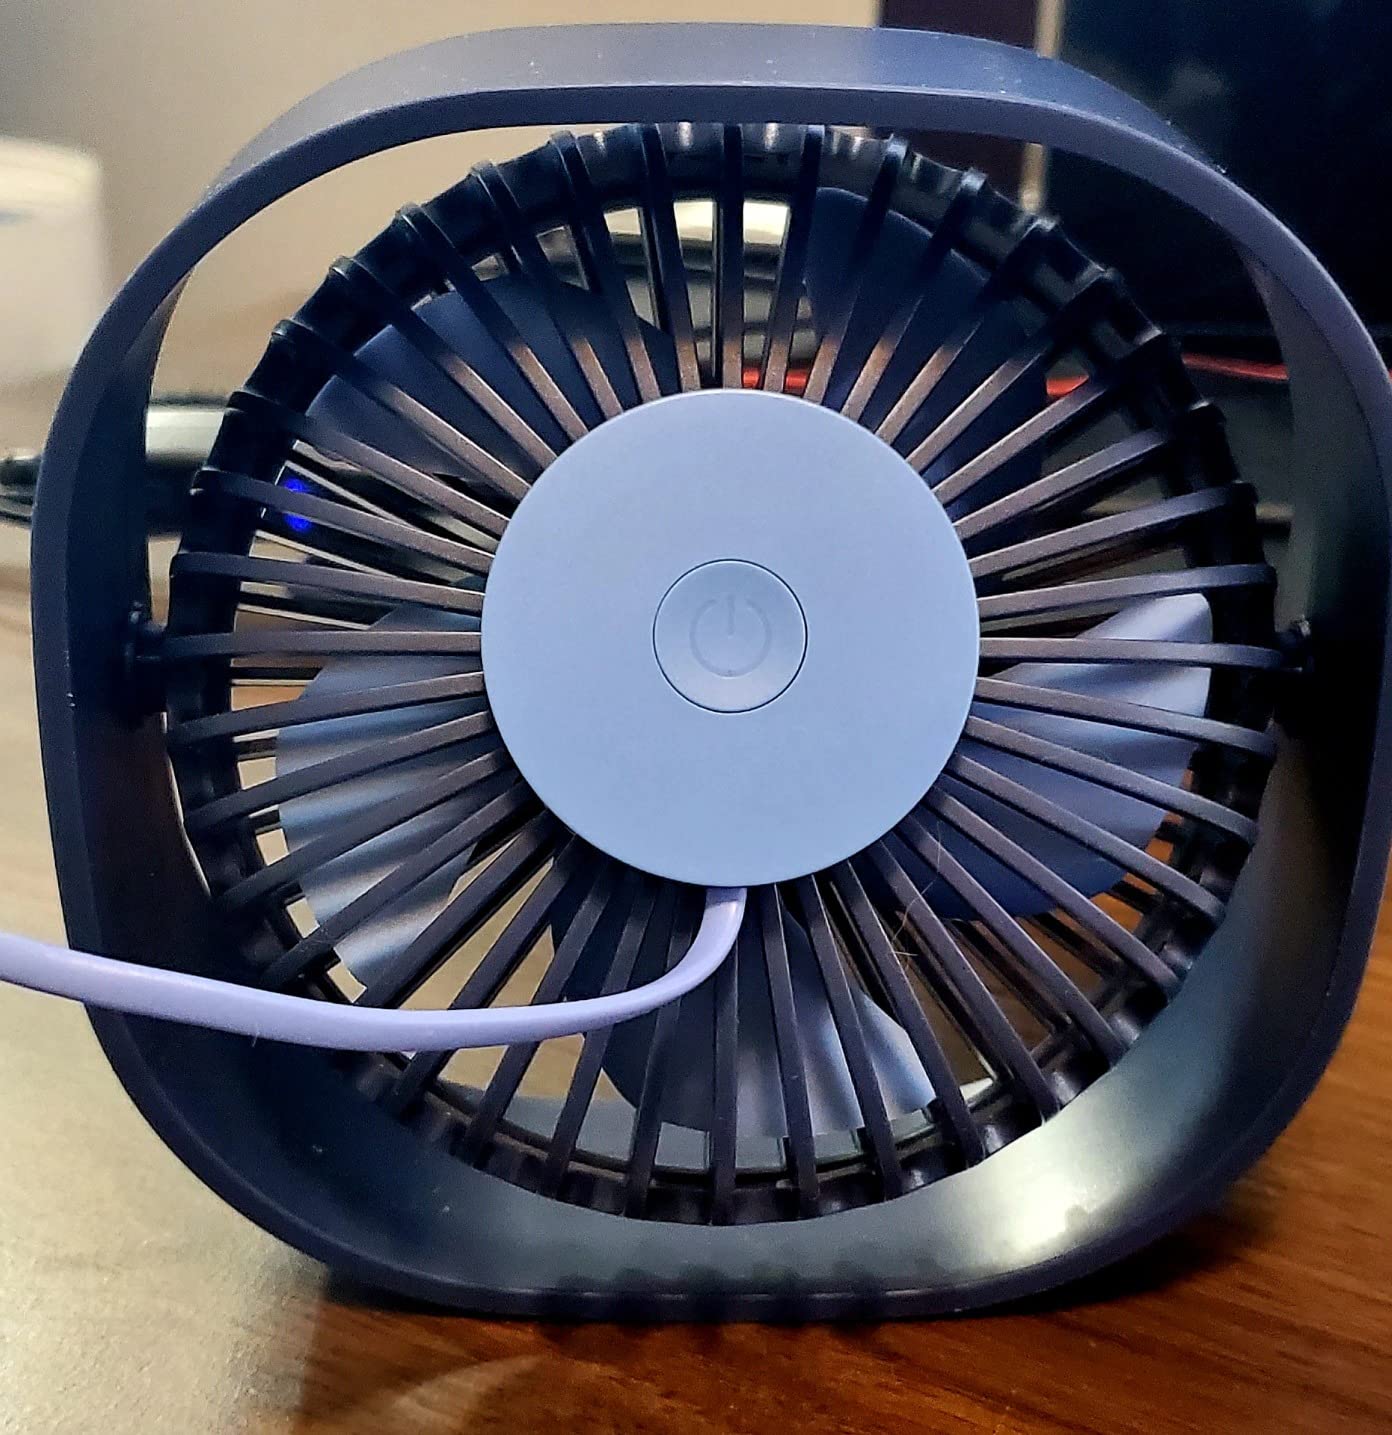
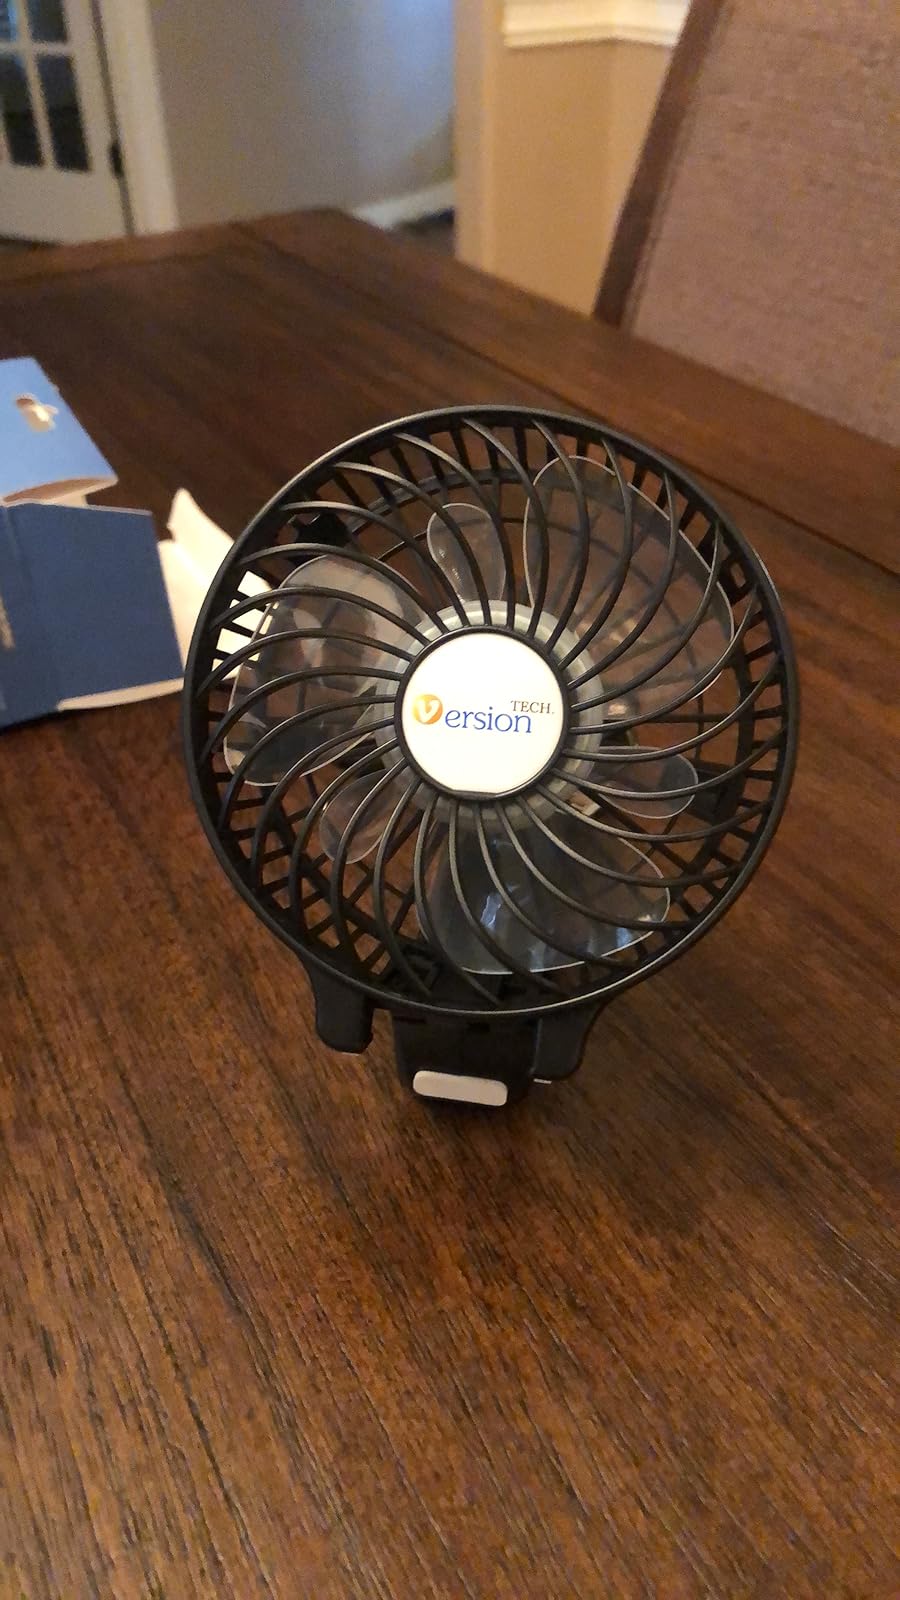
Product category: fan
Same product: no